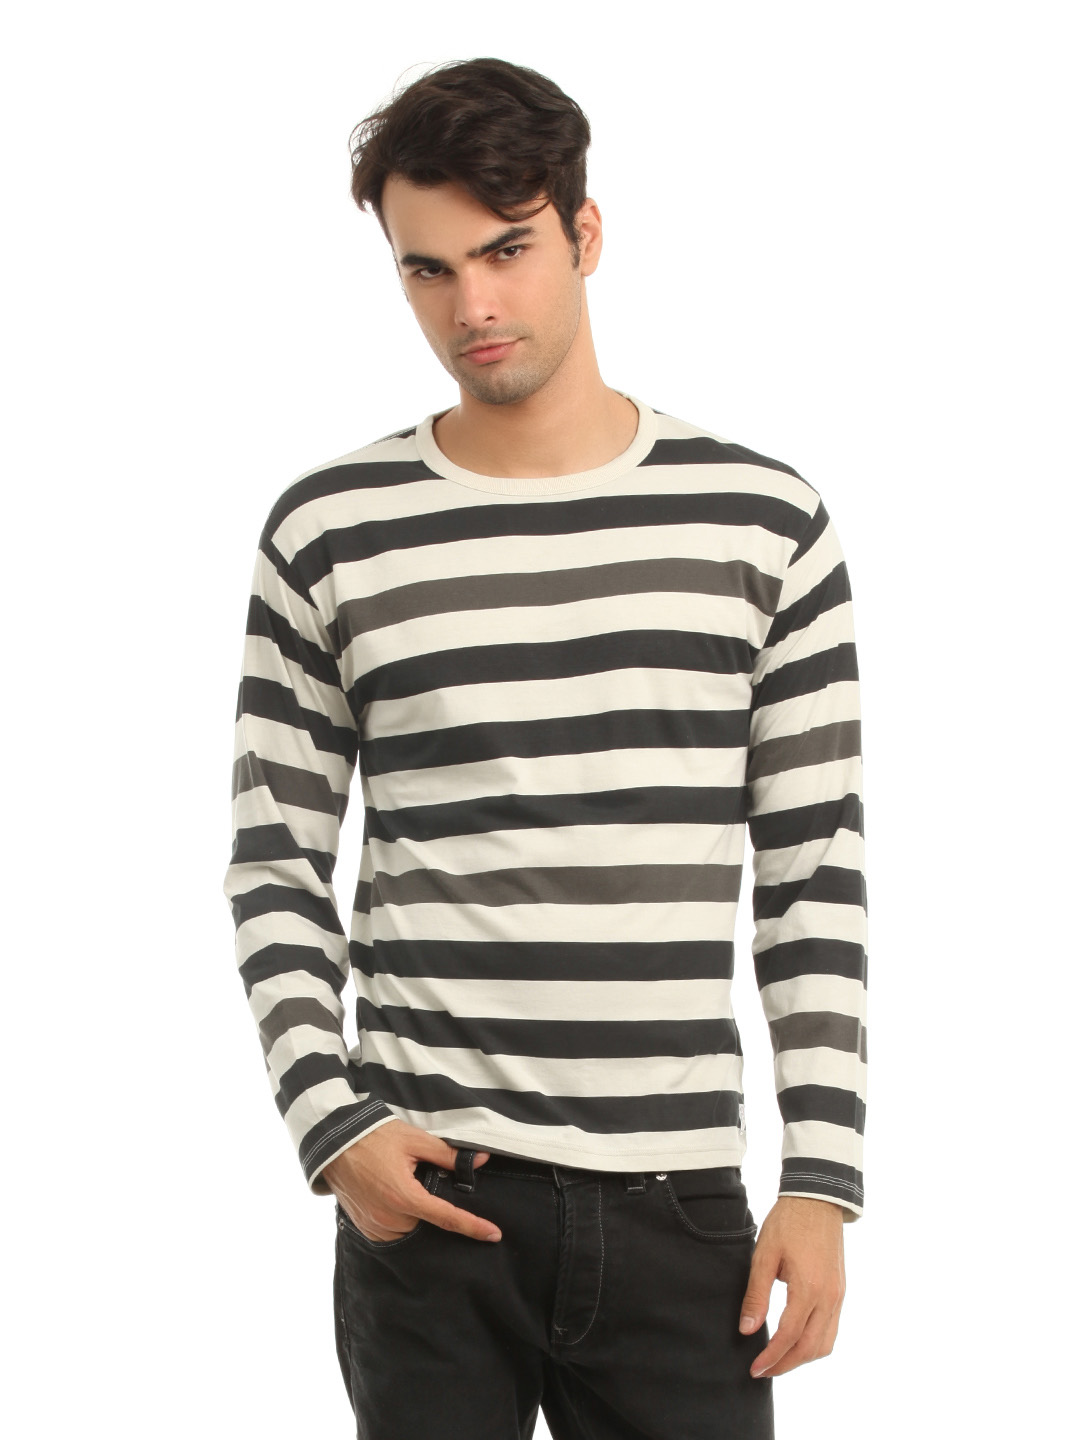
French Connection Men Beige & Black Striped T-shirt
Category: Apparel / Topwear / Tshirts
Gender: Men
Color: Beige
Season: Summer 2012
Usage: Casual